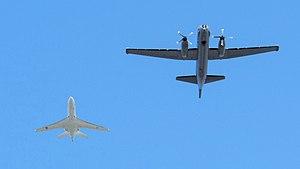
Défilé aérien du 14 juillet 2018 à Paris
La Marine nationale est la marine de guerre de la République française. C'est une des composantes des Forces armées avec l'Armée de terre, l'Armée de l'air, la Gendarmerie nationale et les services de soutien interarmées.